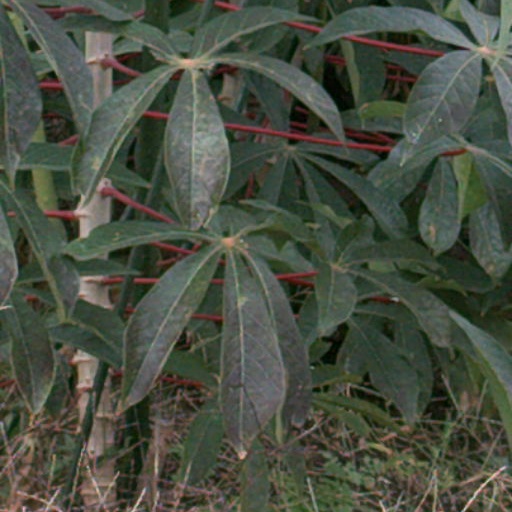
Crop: cassava